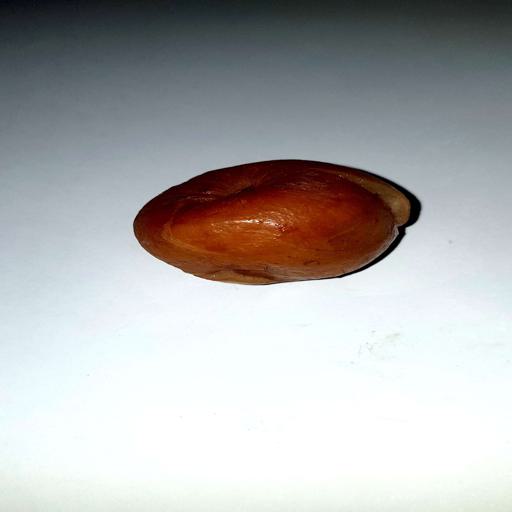
Label: bruised